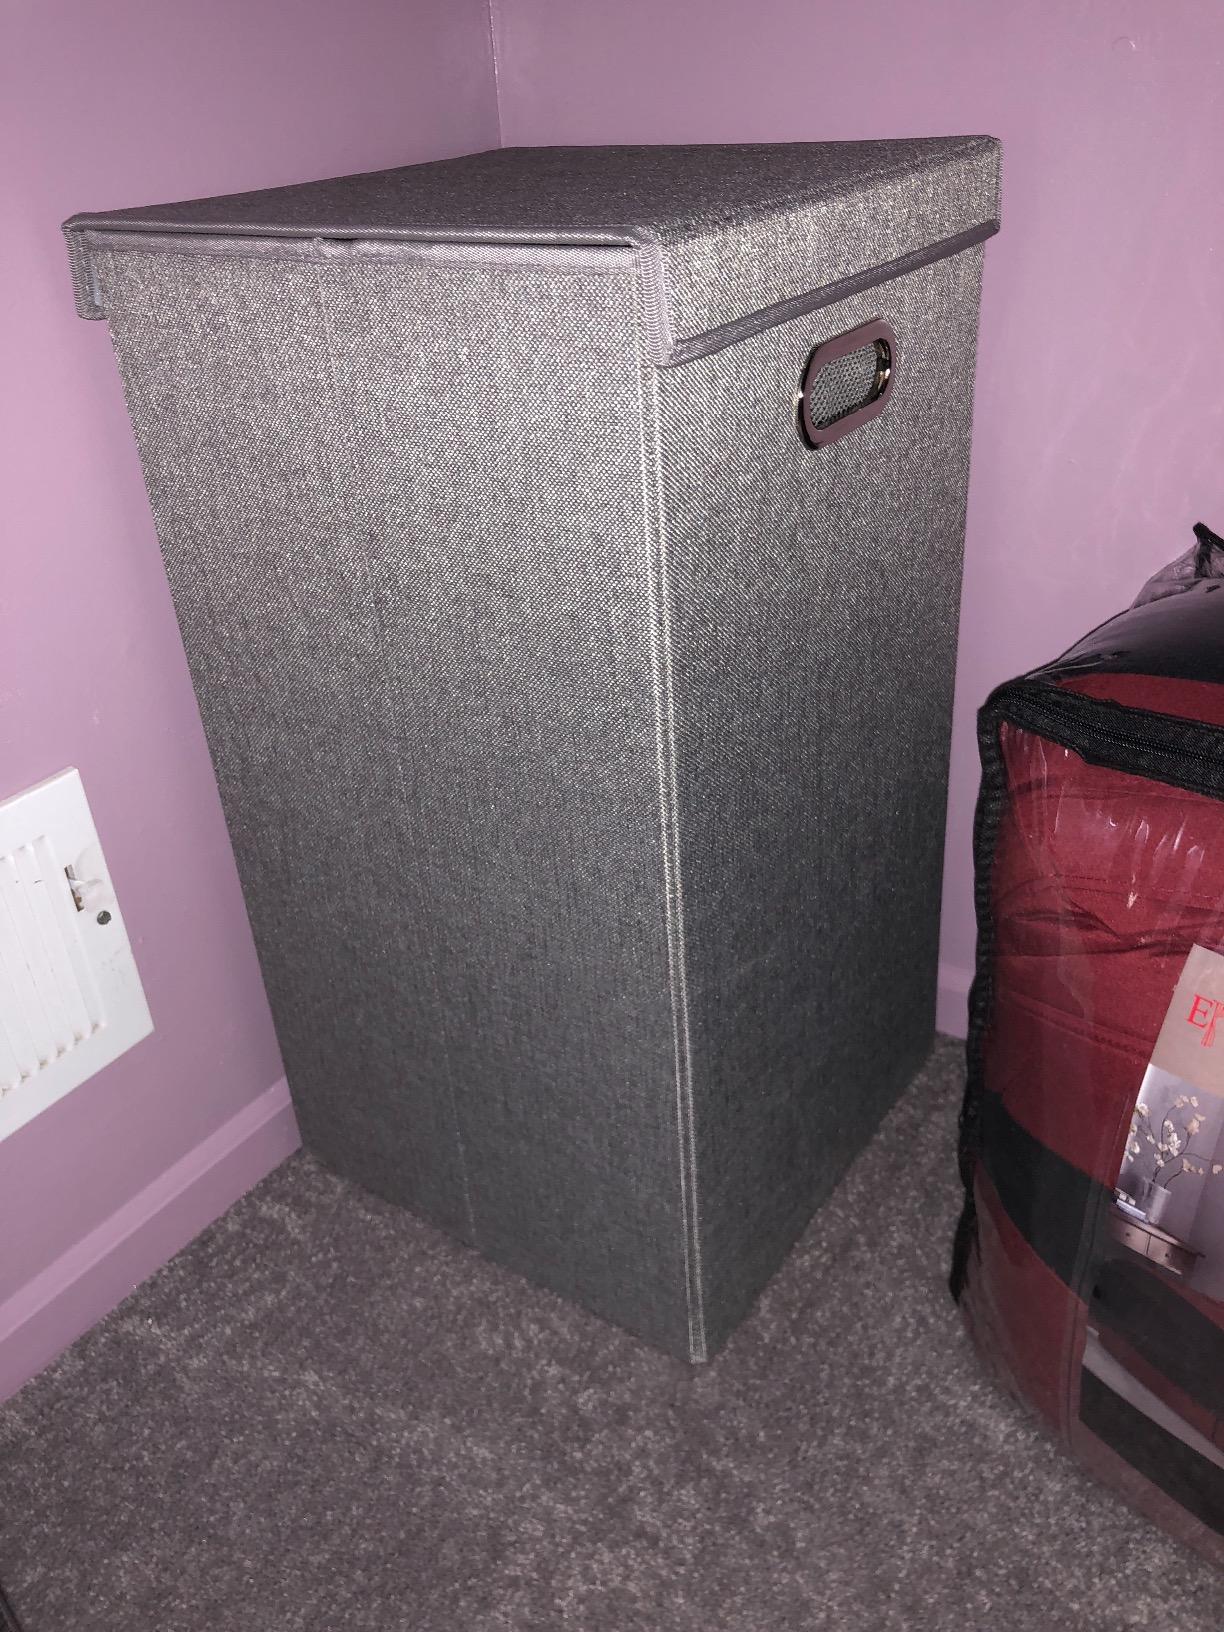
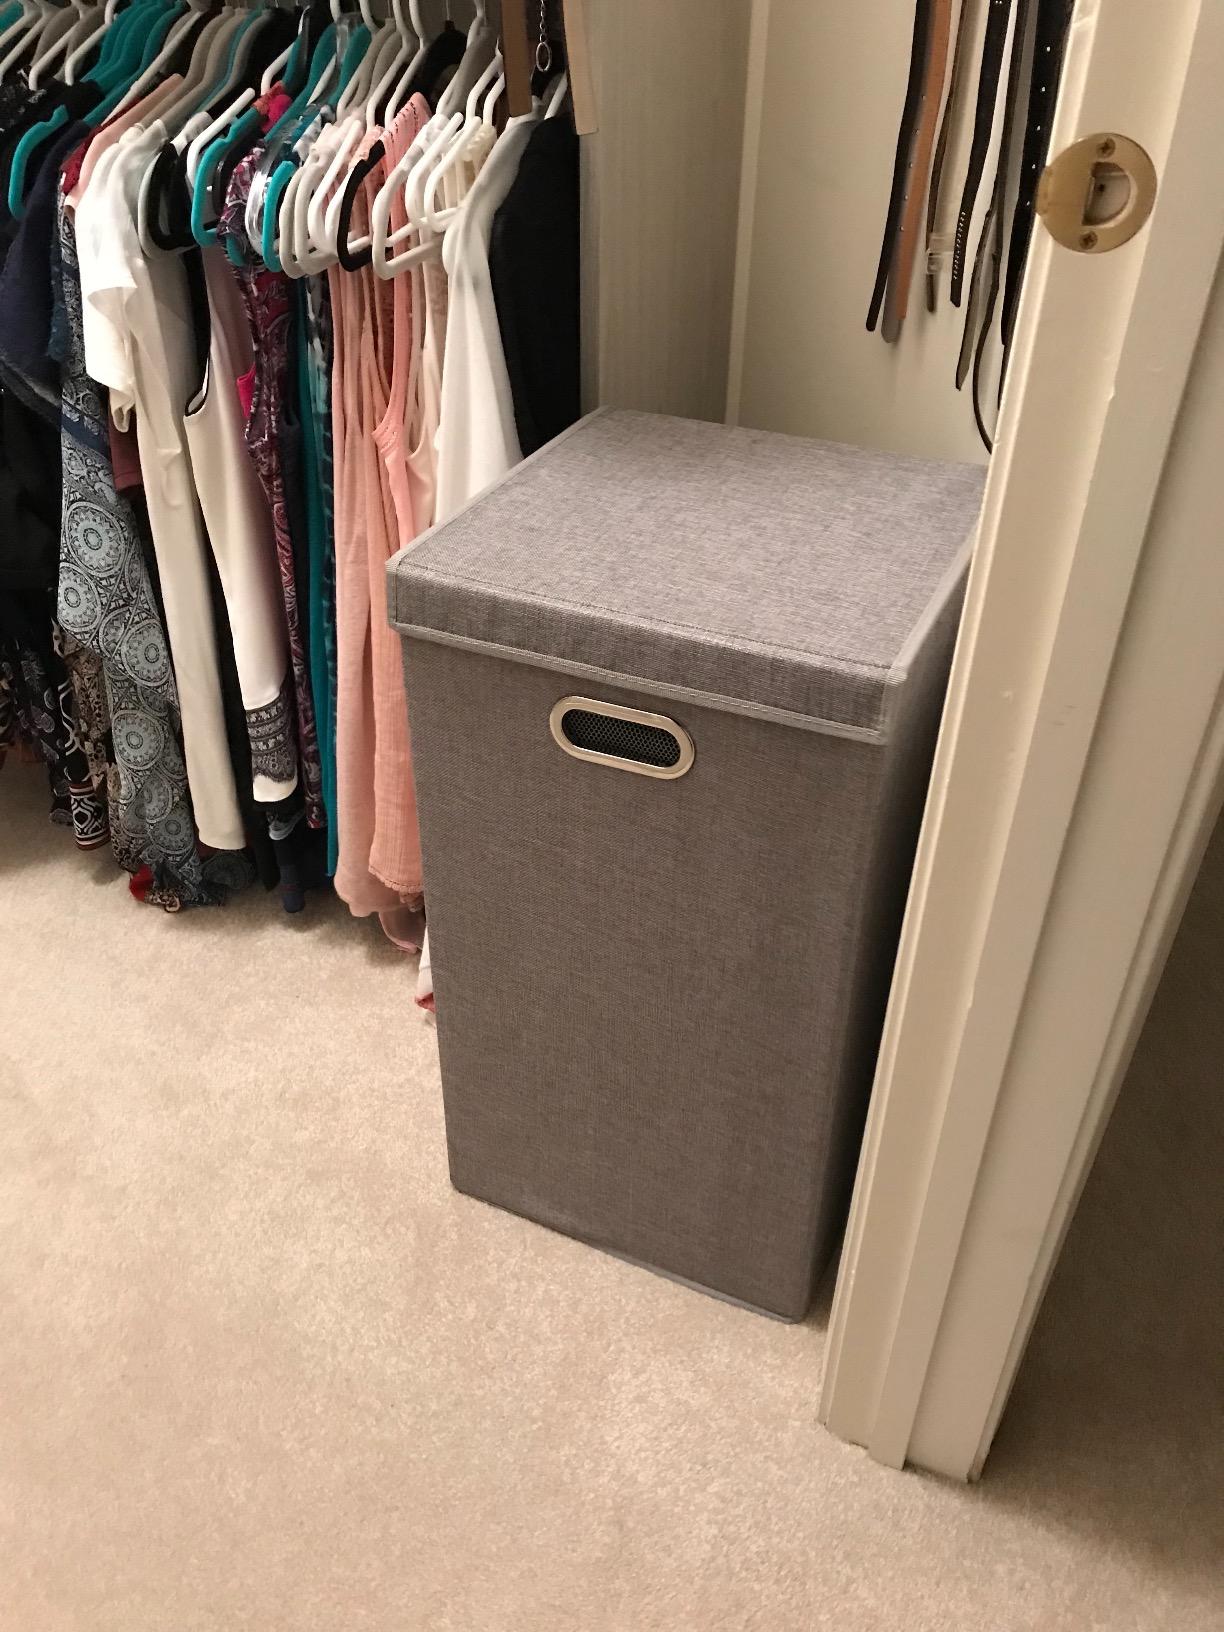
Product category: items_hamper
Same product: yes